15 Minutes

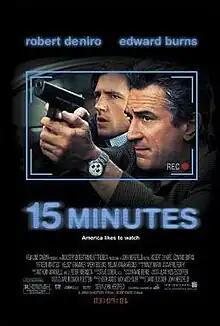
Theatrical release poster

15 Minutes is a 2001 satirical buddy cop action thriller film directed and written by John Herzfeld and starring Robert De Niro and Edward Burns. Its story revolves around a homicide detective (De Niro) and a fire marshal (Burns) who join forces to apprehend a pair of Eastern European murderers (Karel Roden and Oleg Taktarov) videotaping their crimes with hopes of becoming rich and famous. The title is a reference to the Andy Warhol quotation, "In the future, everyone will be world-famous for 15 minutes."